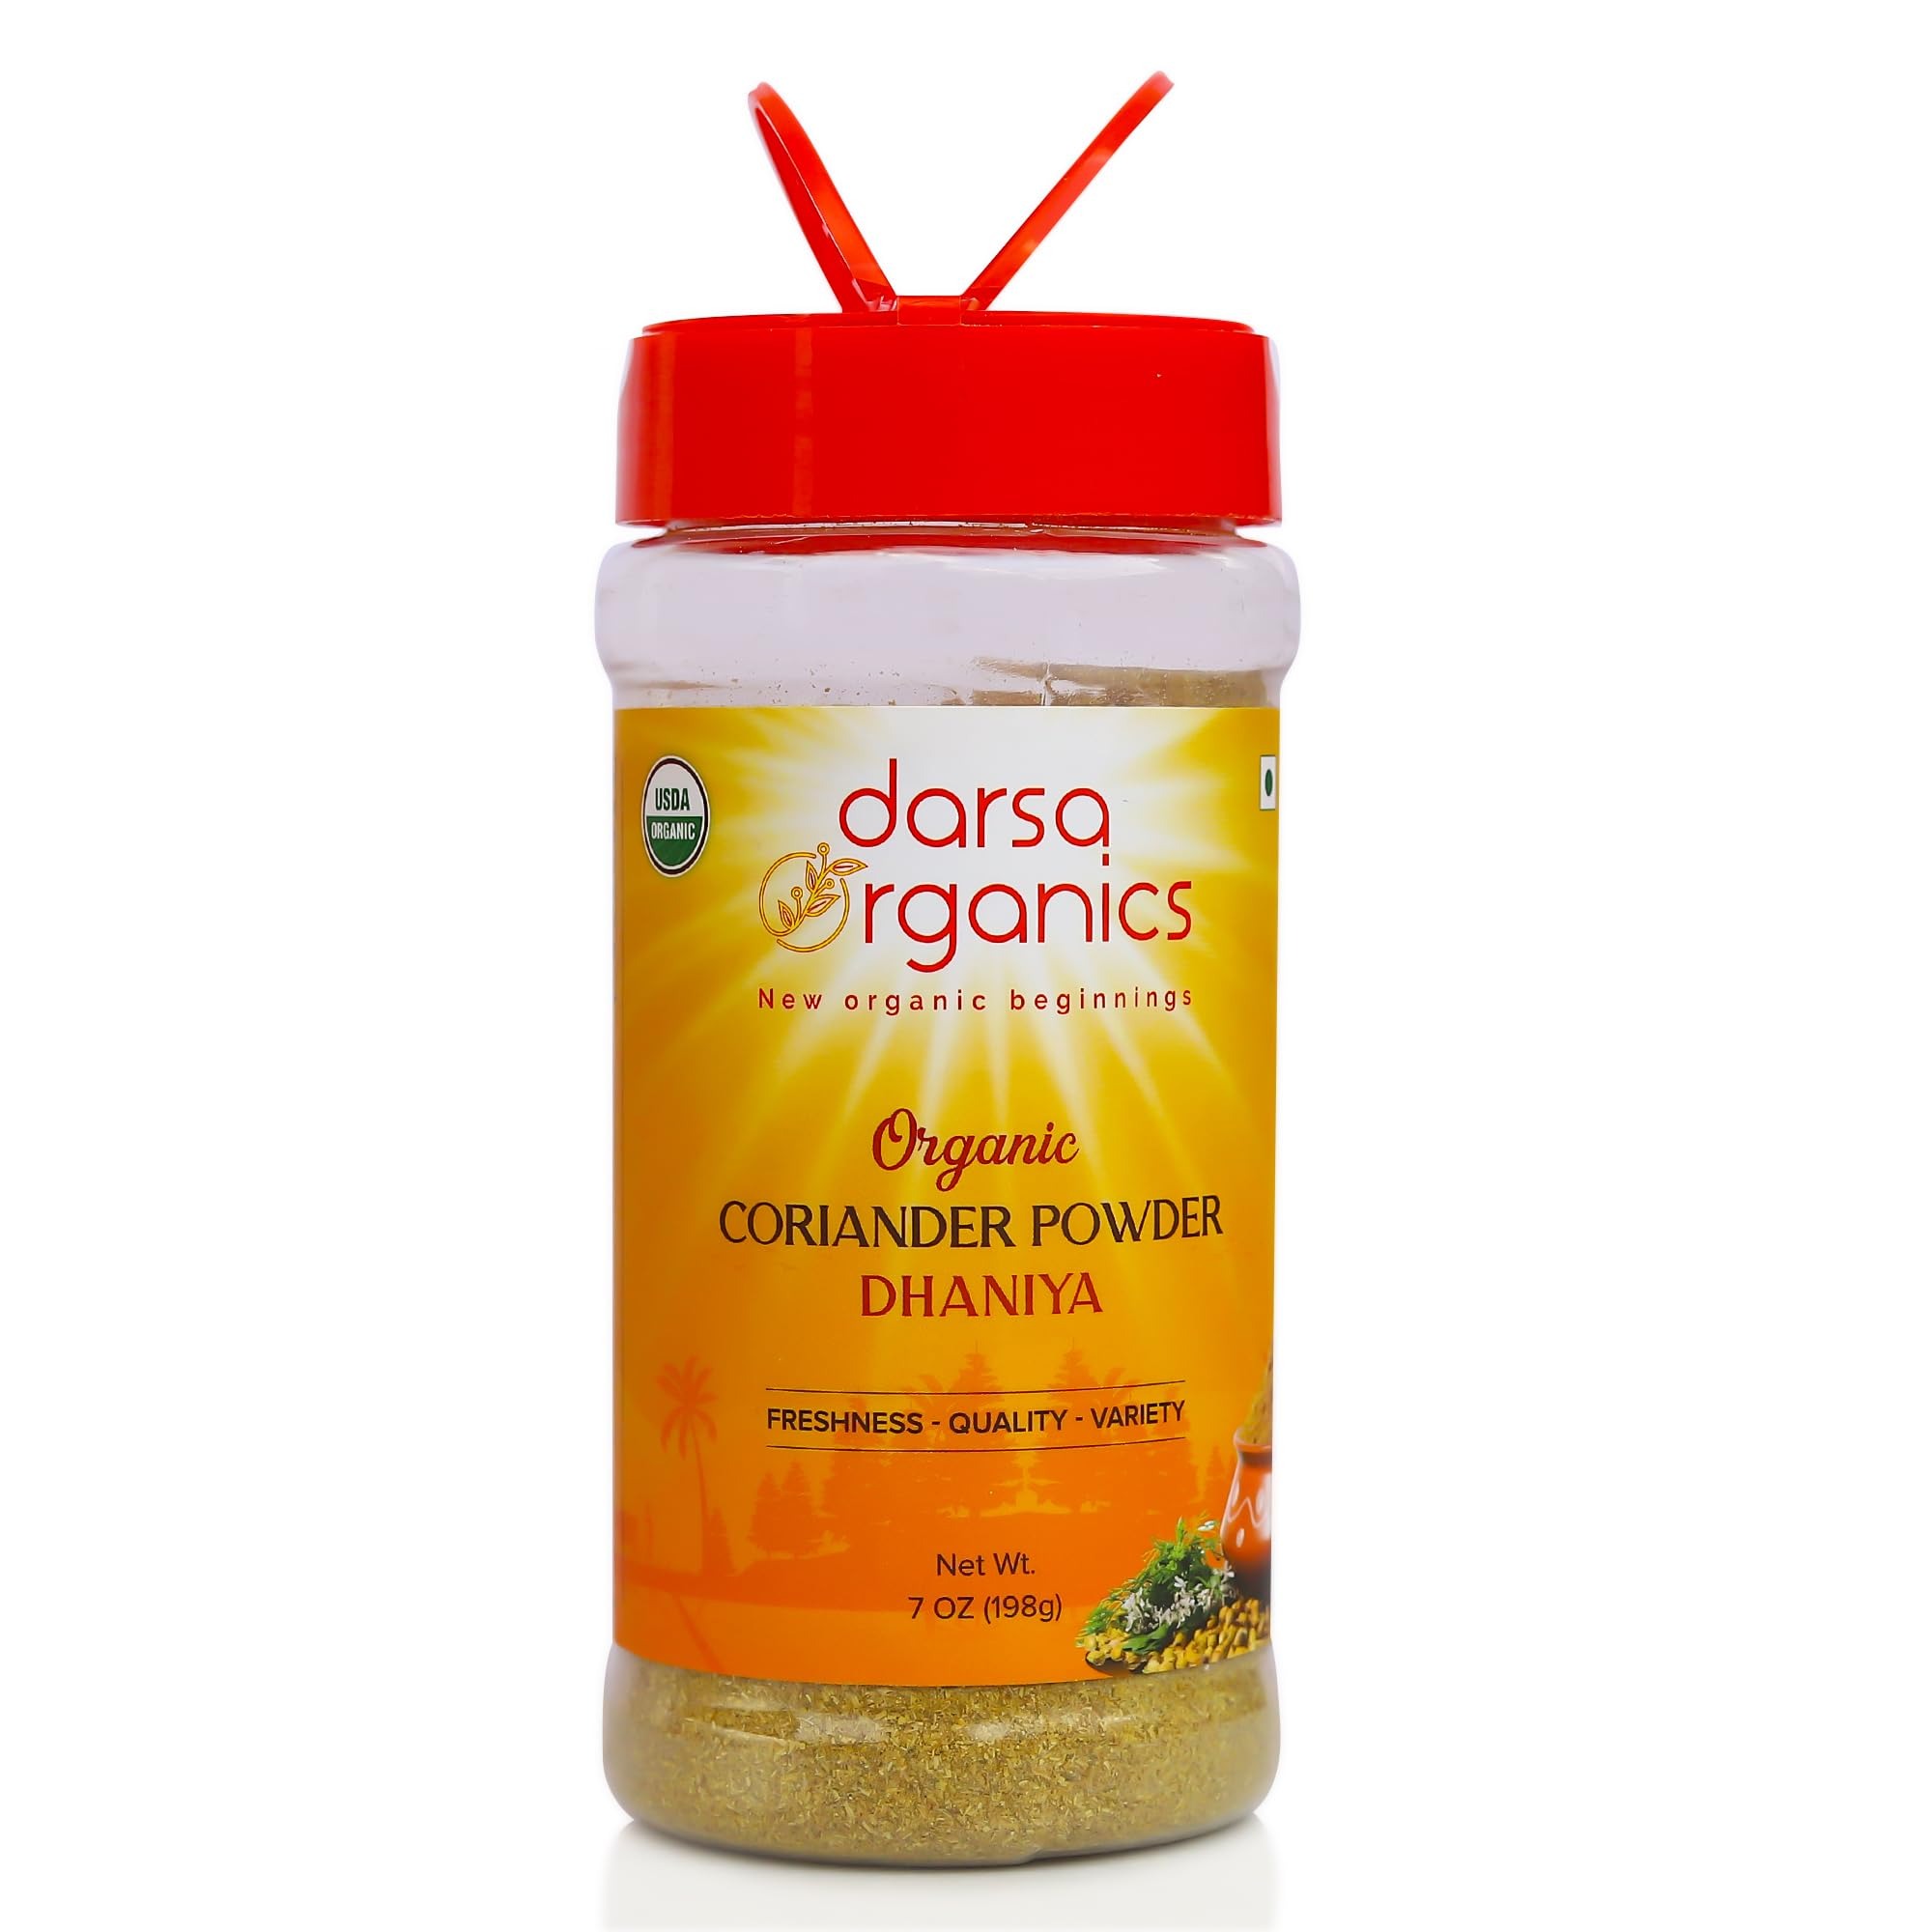
Item Name: Darsa Organics Coriander Powder, 7 oz – Dhaniya, Coriander Ground from Kerala, Aromatic and Flavorful Ground Coriander Powder Organic for Curries, Soups, Salads & Marinades, Non-GMO, USDA Organic
Bullet Point 1: Organically Sourced Excellence: Crafted from the finest organic Coriander grown in Kerala's fertile soils, our coriander powder meets USDA Organic standards, ensuring purity and quality without harmful chemicals.
Bullet Point 2: Richly Aromatic Flavor: Elevate your culinary creations with the vibrant aroma and flavor of Darsa Organics Coriander Powder. Perfect for curries, soups, marinades, and salads, it adds depth to every dish.
Bullet Point 3: Pure and Chemical-Free: Free from synthetics and non-GMO, this ground coriander powder embodies natural goodness, delivering an authentic spice experience for your favorite recipes.
Bullet Point 4: Thoughtful Packaging Design: Stored in a BPA-free food-grade PET jar, our coriander powder remains fresh and easy to use. The airtight jar features a dual shaker-sifter lid for precise sprinkling and measuring.
Bullet Point 5: Versatile Kitchen Essential: Whether seasoning meats, enhancing soups, or spicing up salads, our ground coriander powder has earthy, citrusy notes that make it a must-have in any pantry.
Product Description: Coriander seeds can be used whole or ground. Ground coriander is preferred for making spice mixes. You can now add a touch of warmth and flavor to your favorite culinary delicacies with Darsa Organics Dhaniya Powder. Our non-GMO coriander powder is free from harmful chemicals and pesticides. Meeting the USDA Organic Certification standards, this product is an excellent choice for health-conscious individuals seeking wholesome farm products. Our Dhaniya powder preserves its natural flavor and texture for an extended period since it is packed in food-grade, non-BPA, air-tight PET plastic jars featuring a dual-purpose shaker cover for convenience in everyday use. Our chemical-free spices are put through rigorous testing standards to ensure you get the highest quality for your baking, seasoning, or cooking needs. You can use the finely ground coriander to season soups, pickle, prepare marinade blends, or make aromatic spice mixes.
Value: 7.0
Unit: Ounce

Price: 4.72